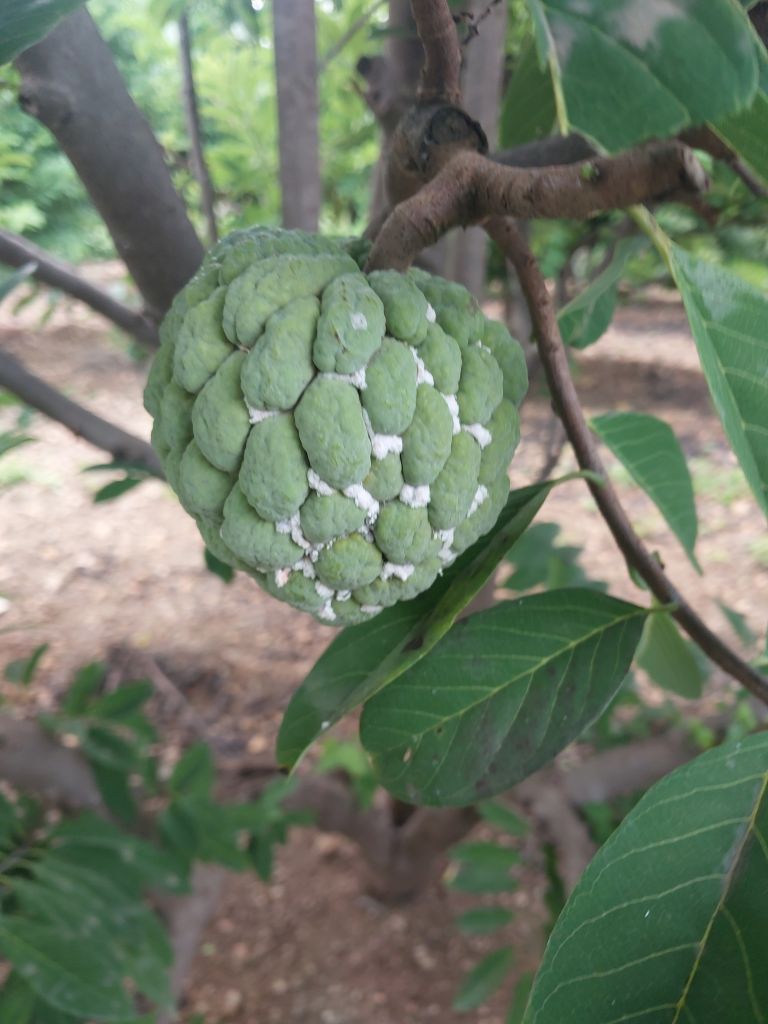
Disease label: Mealy Bug